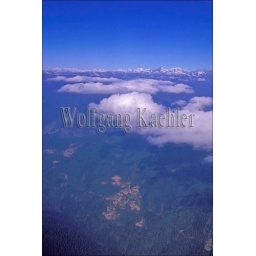
Bhutan, aerial view of forest and fields, himalaya mountains in background